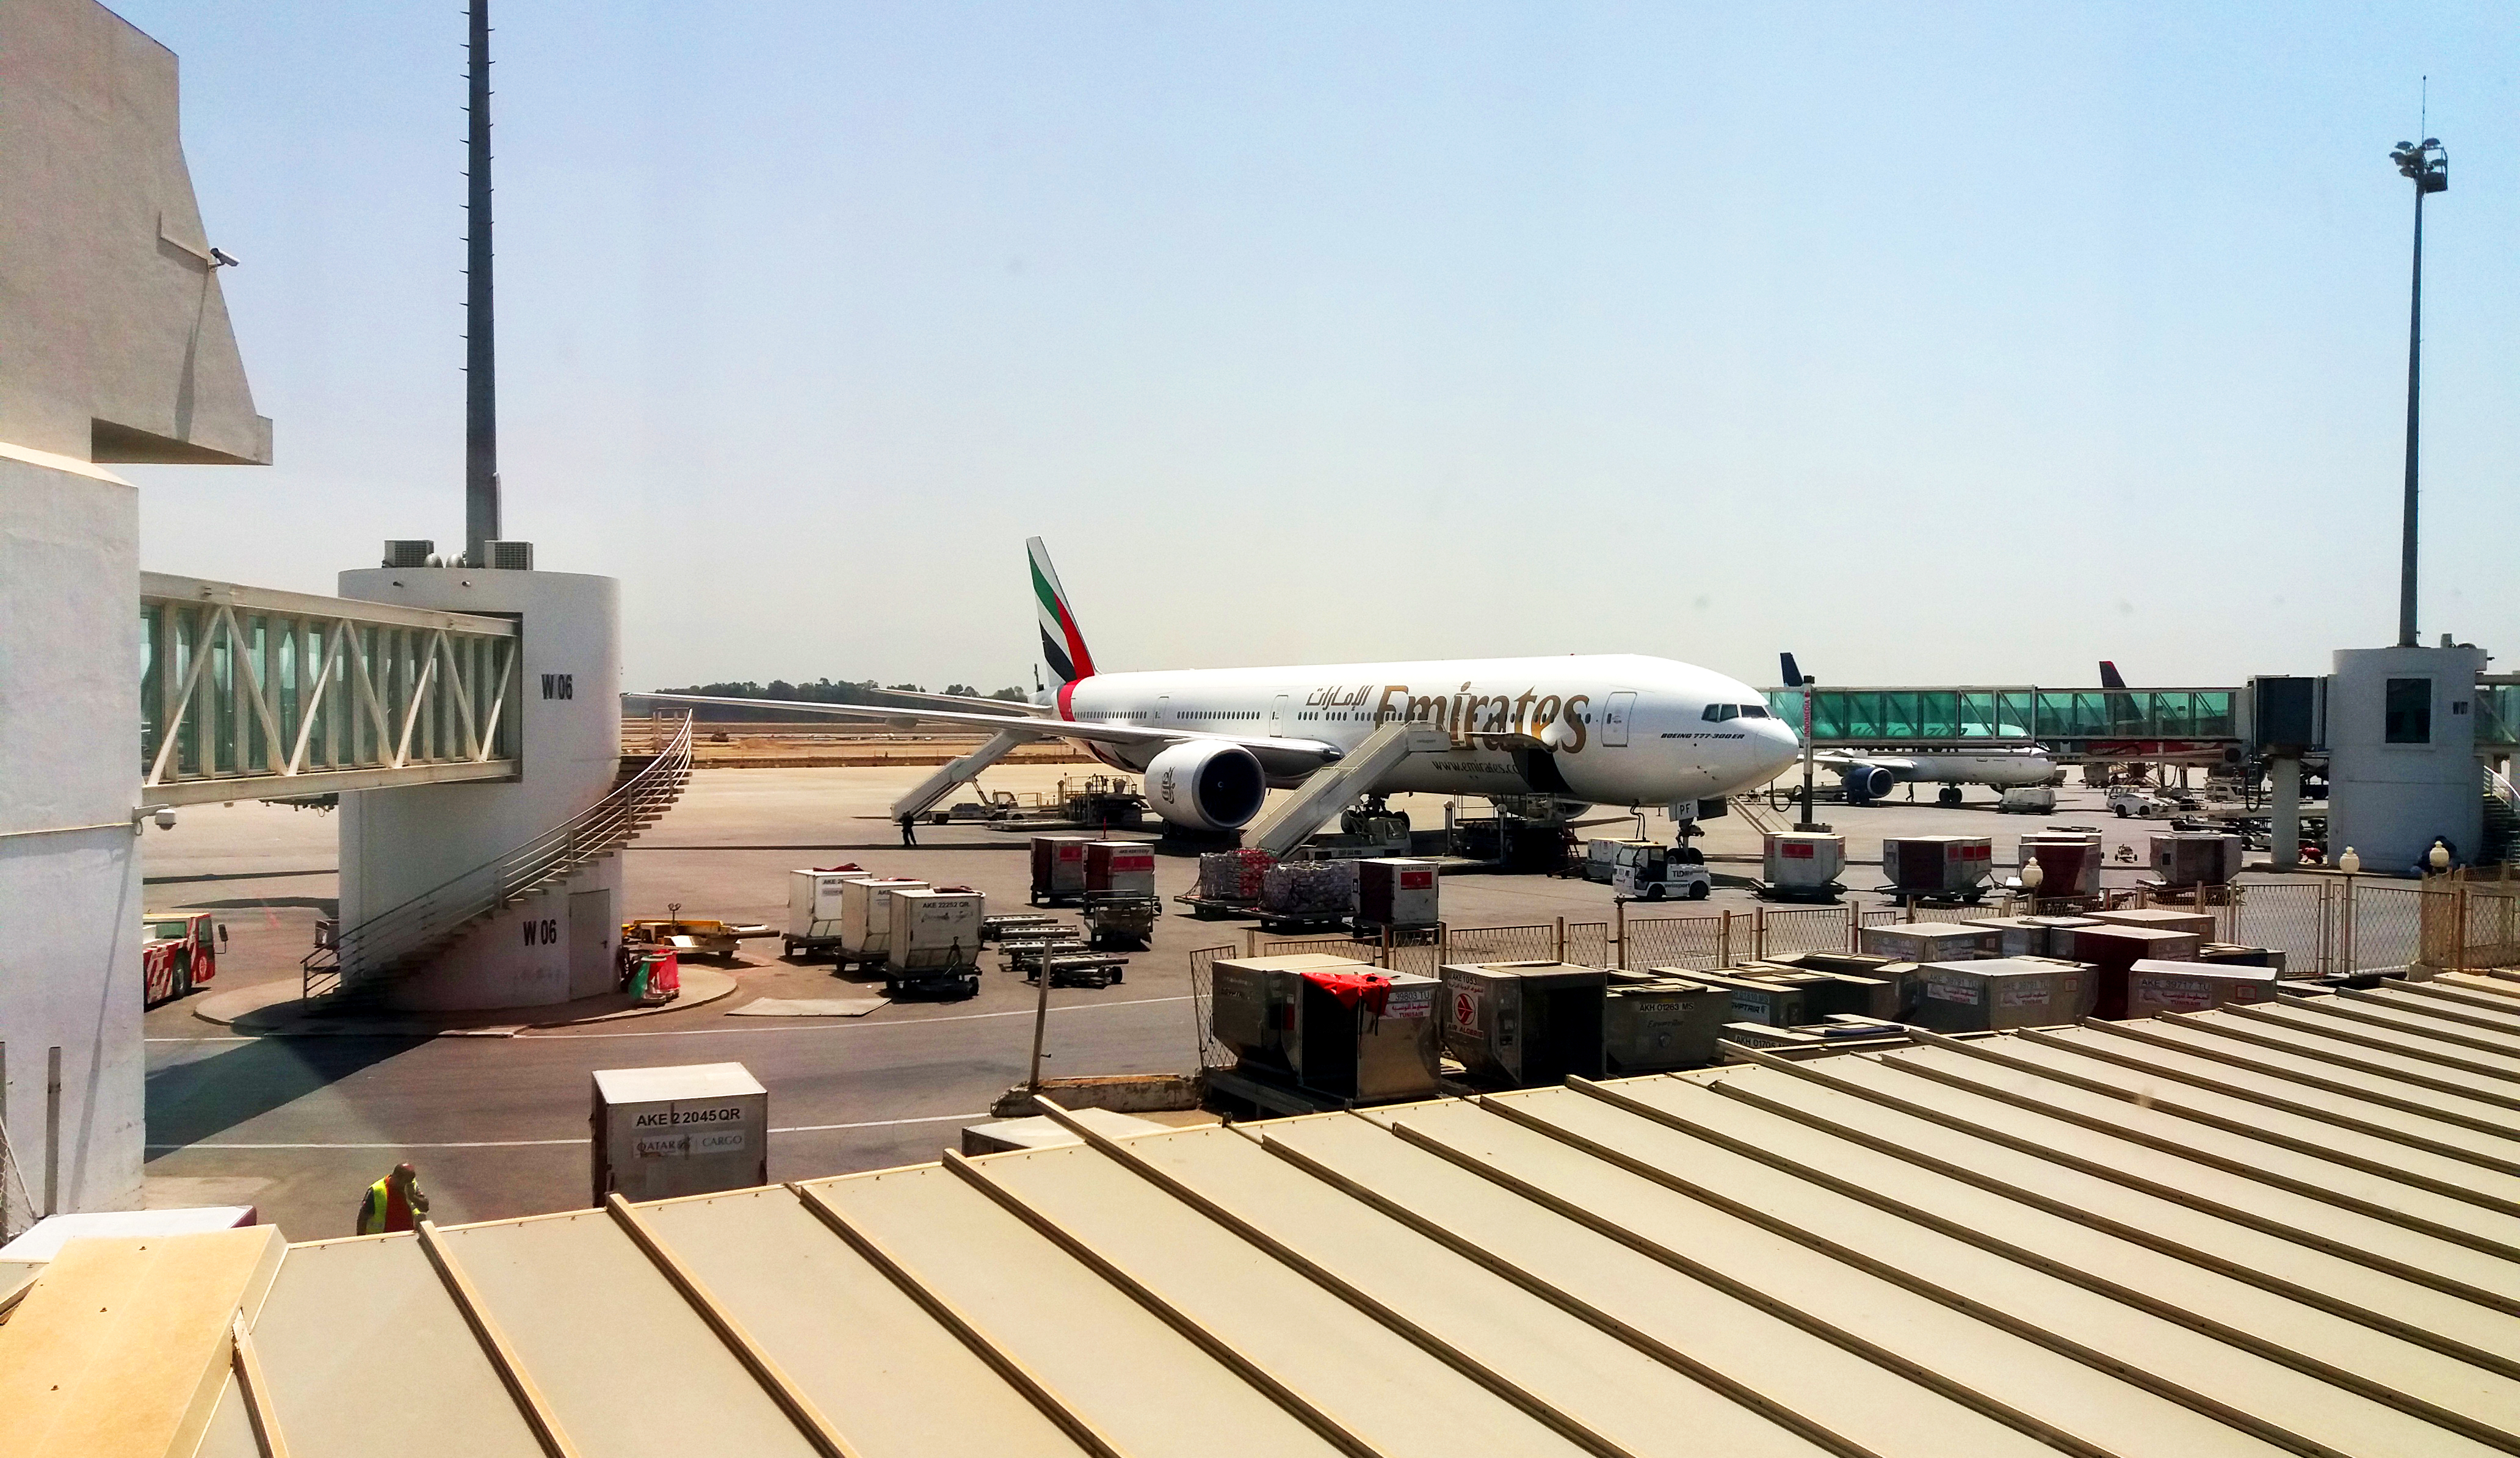
Algeria airport, gate, plane, boeing, algeria, emirates, airline, airport, air travel, airplane, airliner, aircraft, vehicle, jet bridge, aerospace engineering, airport apron, narrow body aircraft, wide body aircraft, aviation, flight, transport, flap, infrastructure, airport terminal, boeing 737, airbus, aircraft engine, service, landing, boarding, building, boeing c 40 clipper, boeing 737 next generation, airbus a320 family, passenger, bridge, cargo, aerospace manufacturer, nonbuilding structure, boeing 757, tourism